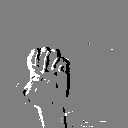
ASL letter: e